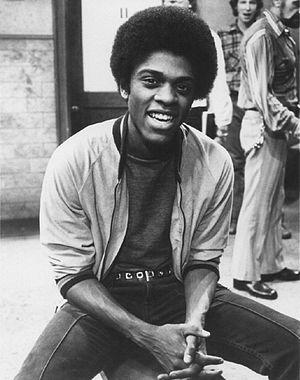
Lawrence Hilton-Jacobs, né le 4 septembre 1953 à New York, États-Unis d'Amérique, est un acteur, réalisateur, chanteur et compositeur américain.